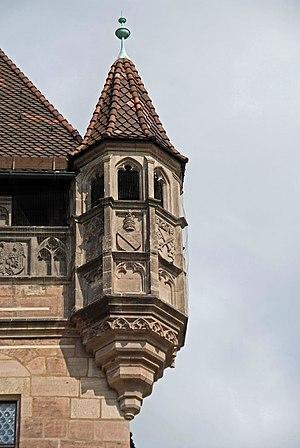
La Nassauer Haus ou Schlüsselfeldersche Stiftungshaus à Nuremberg est une maison-tour résidentielle médiévale faite de grès rouge. Bien que construite à l'origine dans un style roman, la maison est toujours caractérisée par des éléments de style gothique après quelques rénovations. C'est la dernière maison-tour résidentielle subsistant à Nuremberg.